Battle of Una

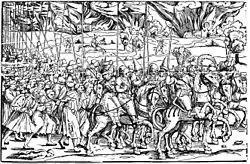
Ottoman horseman taking Christian captives.

In early October 1483 Sultan Bayazid II sent a large Ottoman force of around 7,000 Akinji, led by Harsi Pasha and Sarayli Hasan, that crossed the Una and Sava rivers and broke into Croatia. The most affected areas were the countrysides of Jastrebarsko and Petrovina. Their army was split into 3 parts, each going its own course, with one continuing towards Carniola and Carinthia on 16 October. Matthias Gereb, who became the Ban of Croatia that year, was informed about the raid, but he lacked the forces to confront the Ottomans. Therefore, he started assembling an army with the Croatian nobles; Count Bernardin Frankopan, Ivan Frankopan Cetinski, Mihovil Frankopan Slunjski, Petar Zrinski, and ban deputy Gašpar Perušić all answering the call and were later joined by Despot of Serbia Vuk Grgurević and Blaise Magyar. A part of the Croatian cavalry was sent to track the Ottomans on distance and if an opportunity comes up to intercept them.